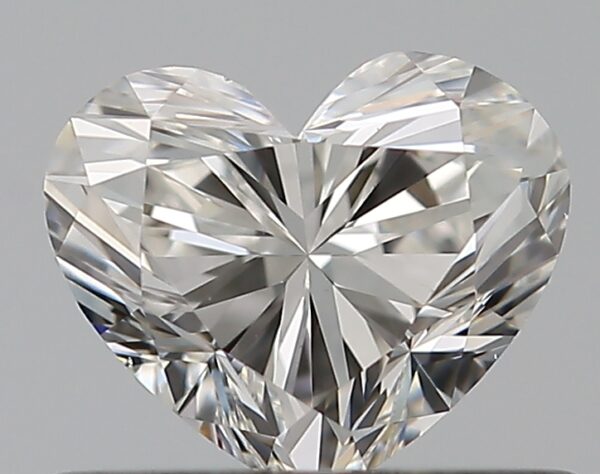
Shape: heart
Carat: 0.5
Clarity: VS1
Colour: G
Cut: VG
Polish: EX
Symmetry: VG
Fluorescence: N
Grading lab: GIA
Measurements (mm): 4.62 x 5.49 x 3.33